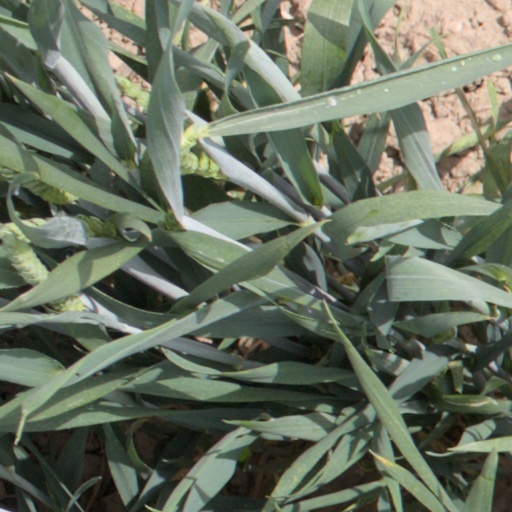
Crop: wheat